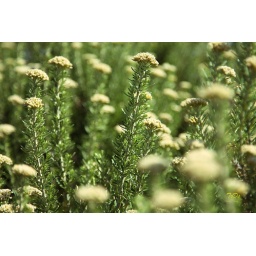
A cluster of flowers in great ocean road